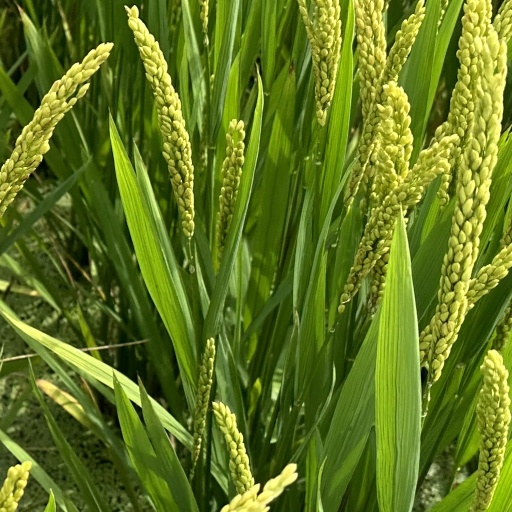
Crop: rice